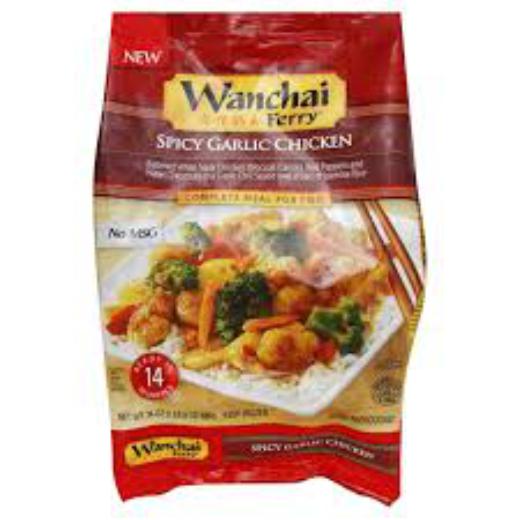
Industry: Food